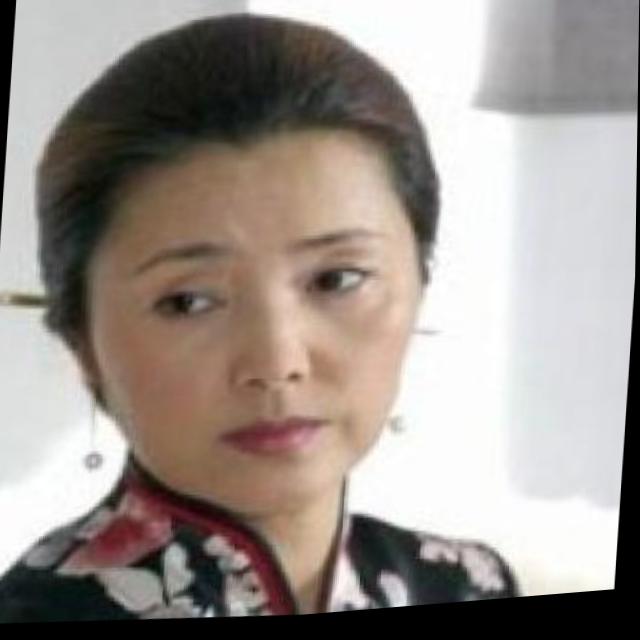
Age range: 45-64